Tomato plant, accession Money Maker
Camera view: vertical (180 deg); turntable rotation: 150 degrees
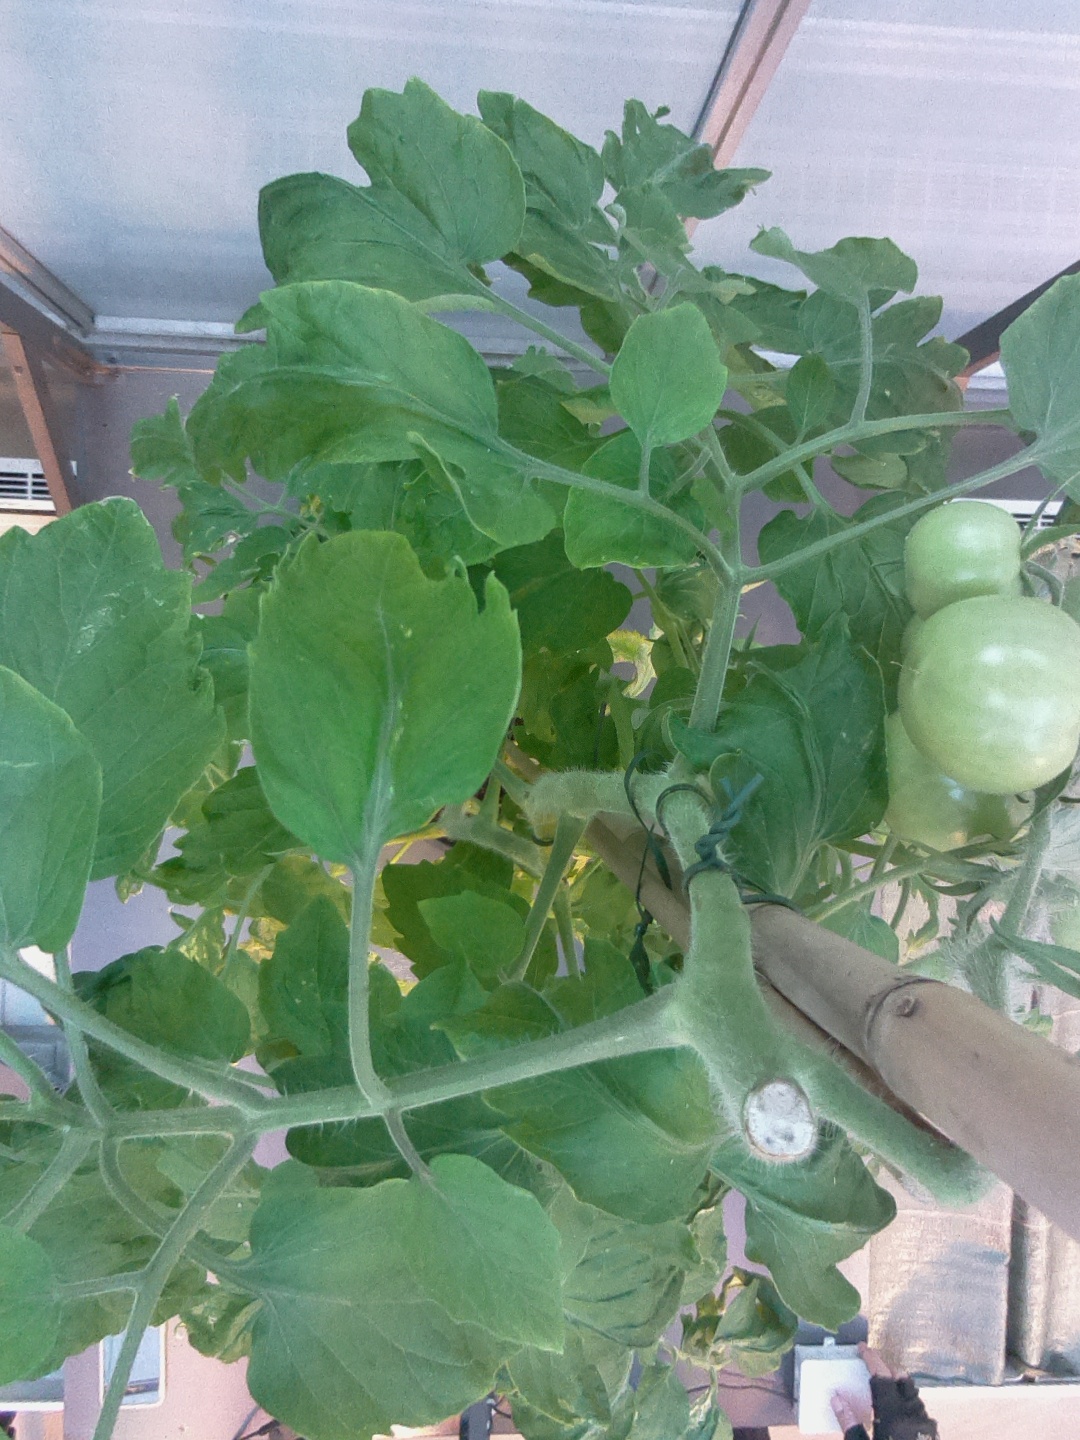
BBCH growth stage 73: 30%-40% of final fruit size